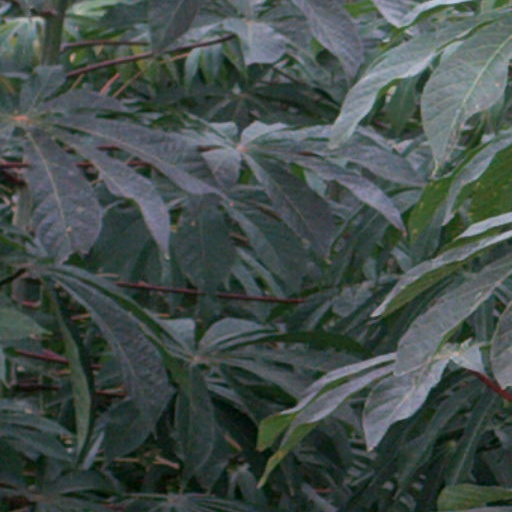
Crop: cassava